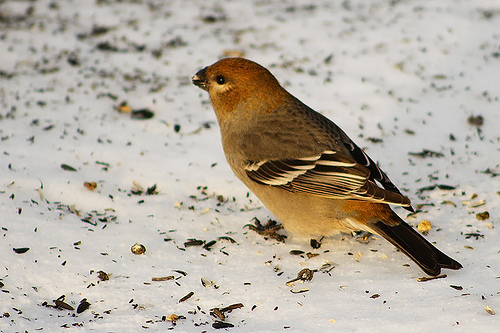
this bird has a small black beak and a grey belly.
a bird with brown back,belly and breast, black tail and the bill is too shortthe bird has a short beak and has a black inner and outer rectrices.
this bird has brown feathers with white tips on the wings and a very small beak.
this bird is brown and black in color with a black beak, and brown eye rings.
the bird has a reddish brown crown, brown back and brown wings with tan edges.
this bird has a belly that is yellow and browna small orange and brown colored bird with white stripes on its wings.
this is a multi colored bird with a reddish head and brown and white wings.
a small bird with a dark orange head with dark brown wings that have white wingbars.
Species: Pine Grosbeak